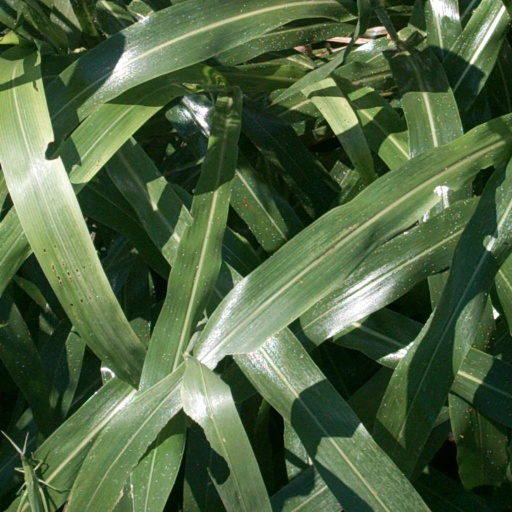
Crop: sorghum